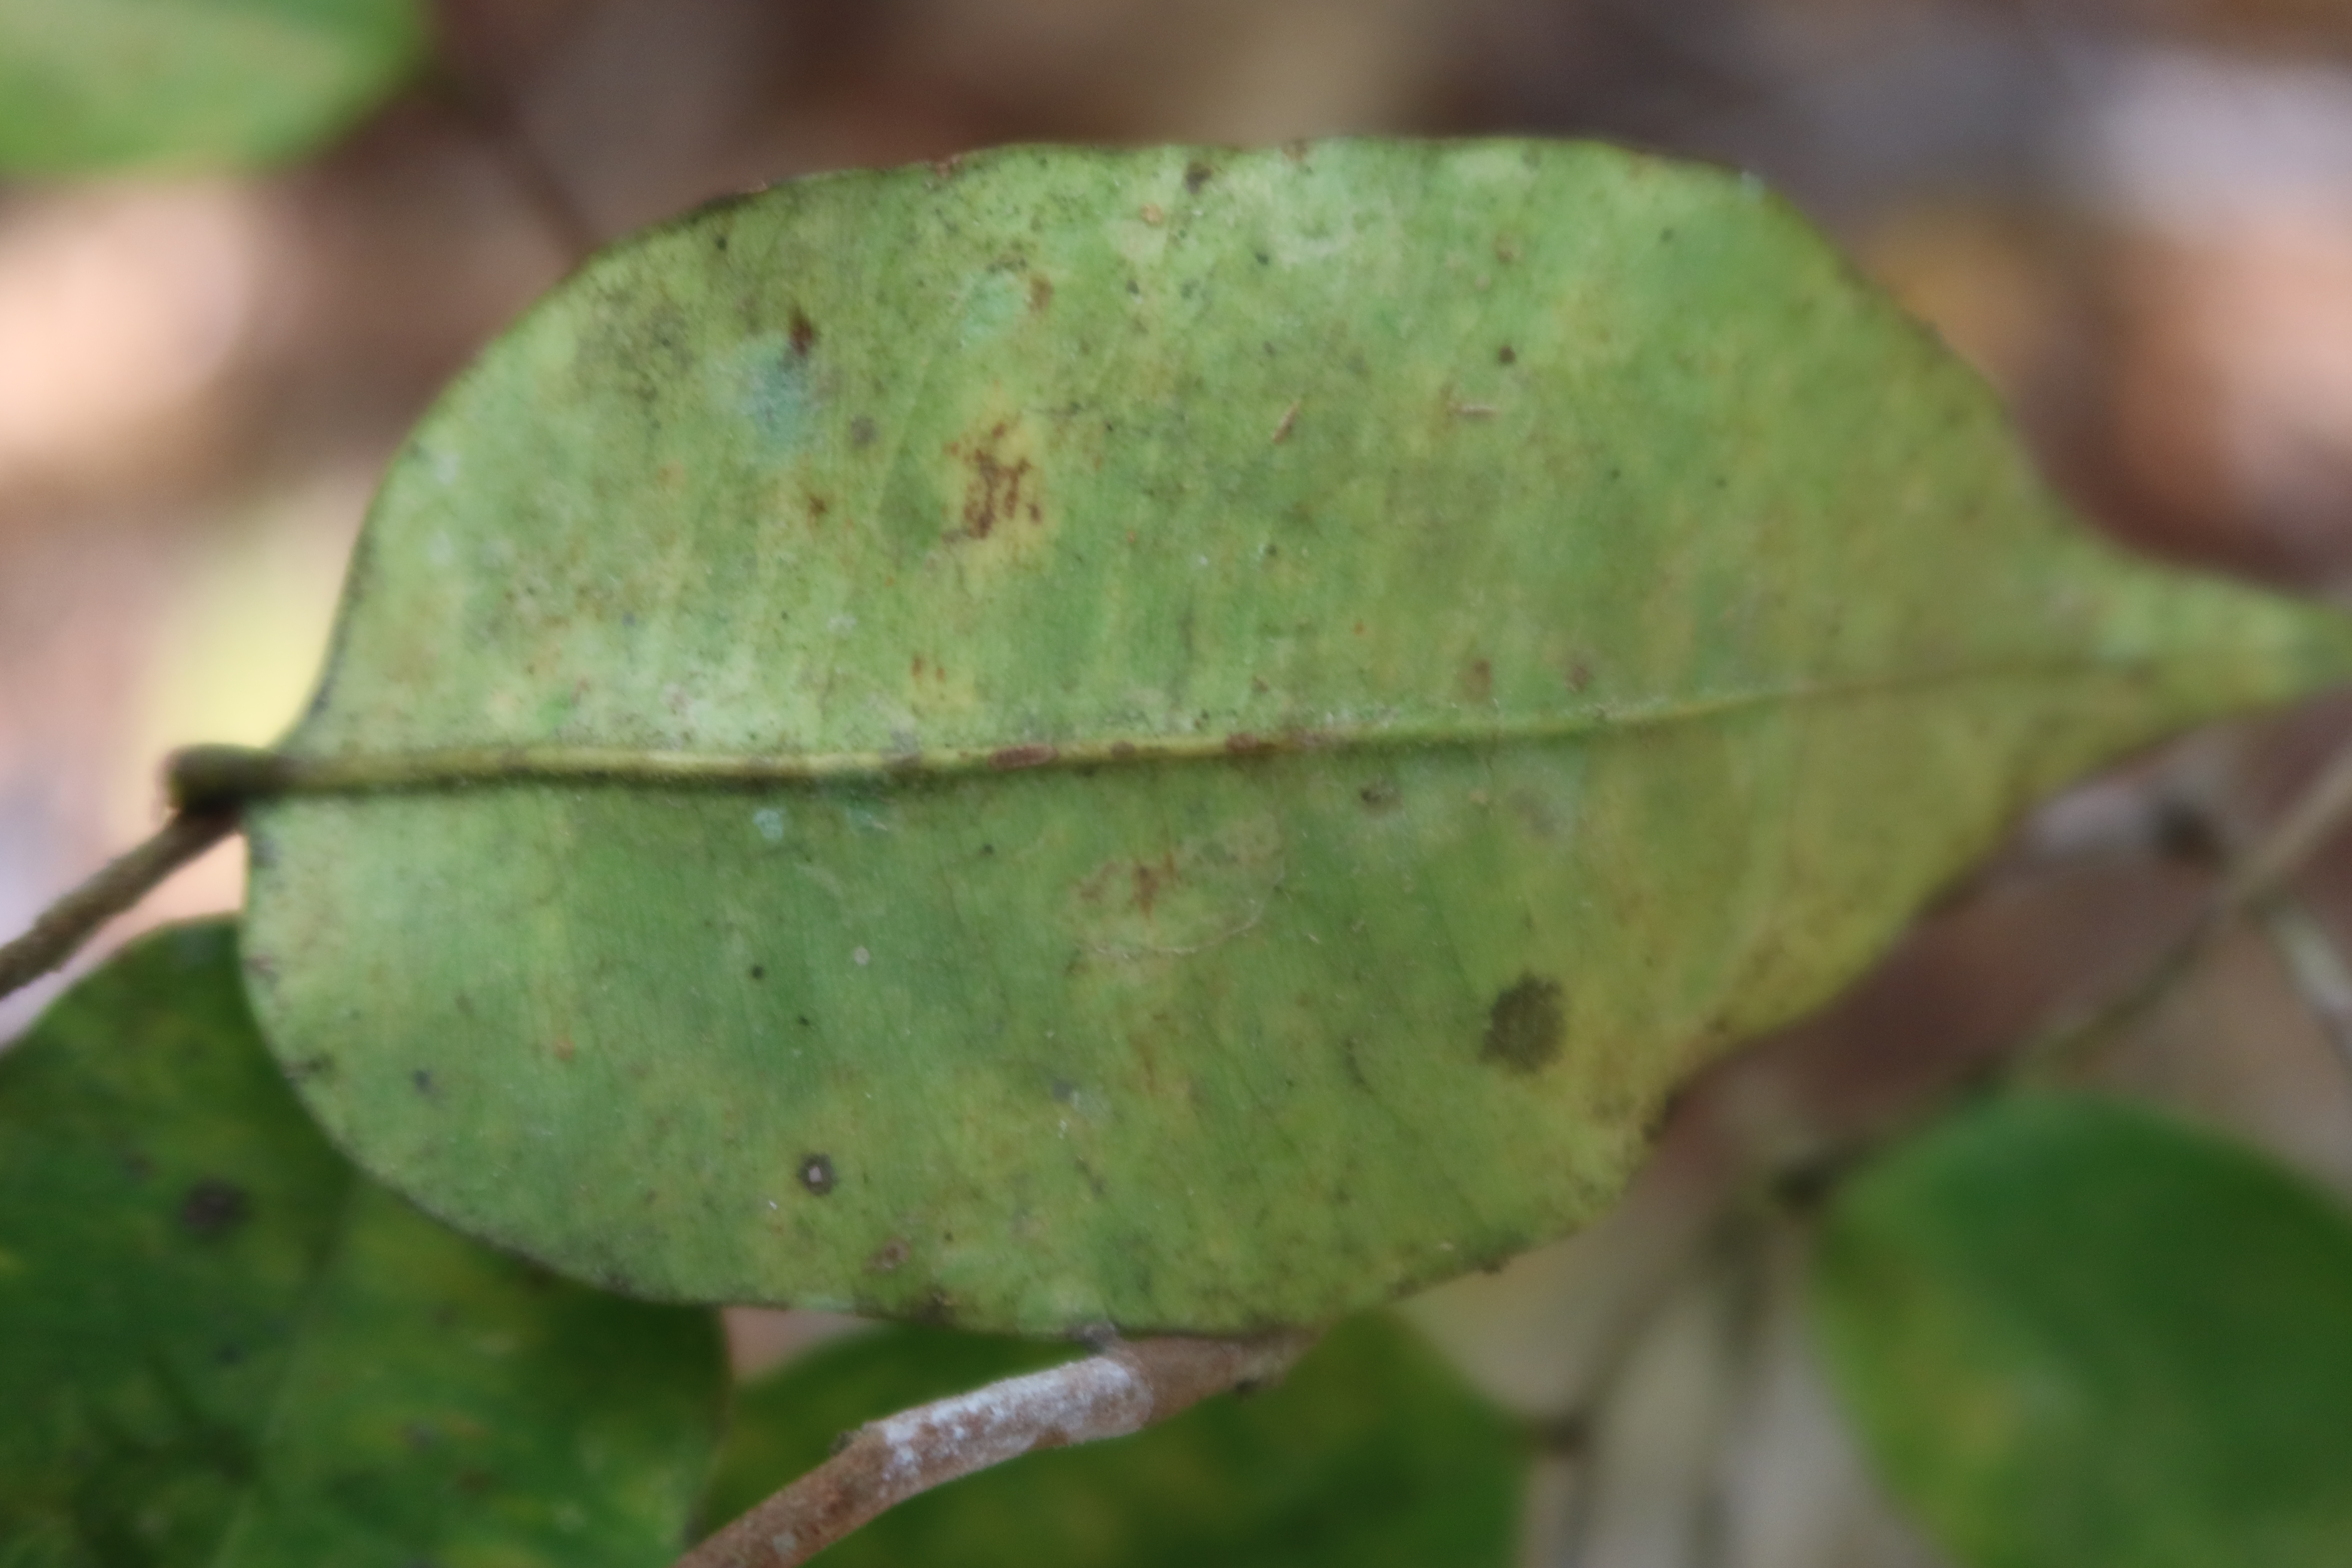
Label: Black spots